1989 Tour de France

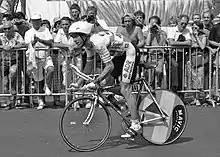
Side view of LeMond on his aerodynamic bicycle

After stage 19, Fignon had developed saddle sores, which gave him pain and made it impossible to sleep the night before the time trial. He was however still confident that he would not lose his 50-second advantage on LeMond during the from Versailles to the Champs-Élysées. In the final-day time trial, LeMond again opted for the aerodynamic handlebars, a tear-drop helmet, and a rear disc wheel. Fignon meanwhile used two disc wheels, but ordinary handlebars and was bareheaded, his ponytail moving in the wind. When Fignon reached the half-distance time check, LeMond had taken 21 seconds out of his lead. LeMond finished with a time of 26:57 minutes, the fastest-ever time trial in the history of the Tour, at . As LeMond collapsed on the floor from exhaustion, Fignon made his way to the finish. He ended with a time of 27:55 minutes. With an average speed of , it was the fastest time trial he had ever ridden. Nevertheless, he finished third on the stage, 58 seconds down on LeMond, and therefore lost the race by the slight margin of eight seconds. A November 1989 "Bicycling" article, supported by wind-tunnel data, estimated that LeMond may have gained one minute on Fignon through the use of the new aerobars. , eight seconds is still the smallest winning margin in Tour de France history. This was the final Tour de France stage win of LeMond's career. Further down the classification, Millar lost ninth place to Kelly during the final-day time trial. Hermans became the second-ever stage winner to finish the Tour de France in last place, after Pietro Tarchini in 1947. He had already been the "lanterne rouge" in the 1987 Tour. Of the 198 starters, 138 reached the finish of the last stage in Paris.